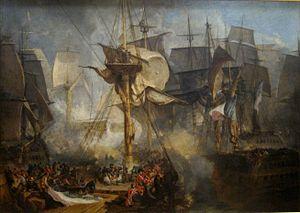
La bataille de Trafalgar oppose le 21 octobre 1805 la flotte franco-espagnole sous les ordres du vice-amiral Villeneuve, à la flotte britannique commandée par le vice admiral Nelson.